Northern Branch

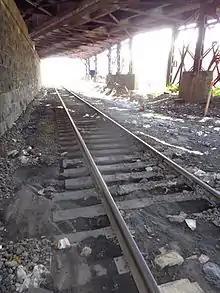
Northern Branch passes under the River Line at Babbitt, North Bergen

The Marion Running Track is a short elevated track connecting the Passaic and Harsimus Line towards Kearny with the Northern Branch. It was built around 1994; prior to its opening, trains accessing the Northern Branch had to go to Journal Square and reverse direction, and the connection included a grade crossing of Newark Avenue (which the new connection overpasses). For these reasons, most freight trains instead used the River Line, passing through the Palisades in tunnels twice.